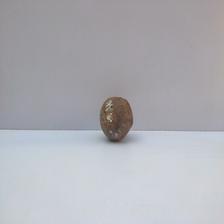
Size: Spoiled